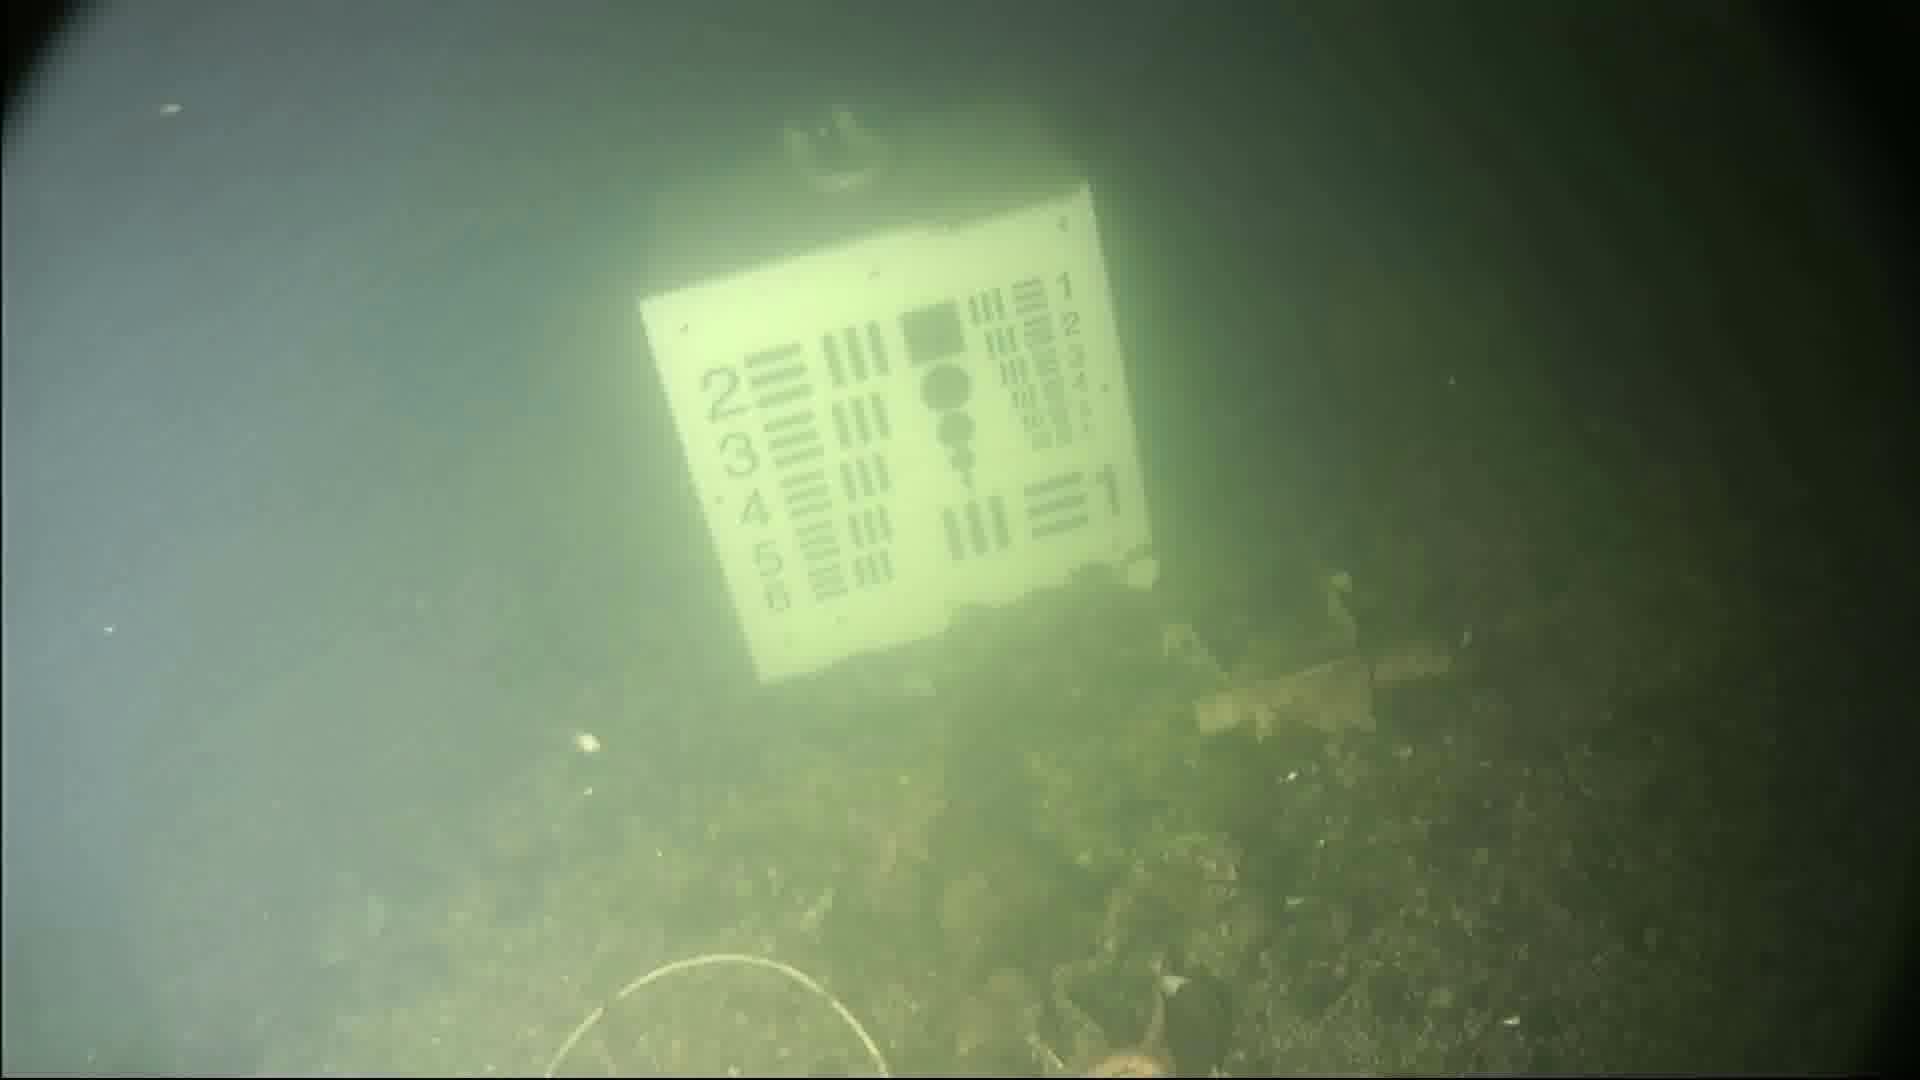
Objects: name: starfish